List of hospitals in Angola

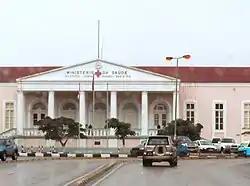
Josina Machel Hospital

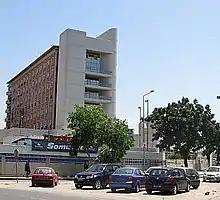
Lucrécia Paím Maternity Hospital

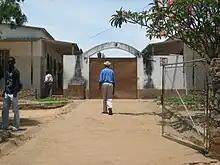
Our Lady of Peace Hospital

The hospitals in the table below shows the name, location, affiliation, and number of licensed beds. Only the most notable hospitals in Angola are listed. The best hospitals are located in the country's capital city, Luanda. The largest number of medical facilities in Angola are the health centers that are not listed.